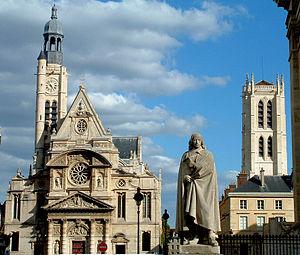
Paris 5ème arrondissement - Pascal, l'église Saint-Etienne-du-Mont et la tour de Clovis